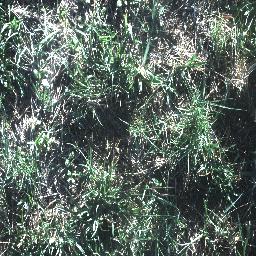
Label: negative